Belevi Mausoleum

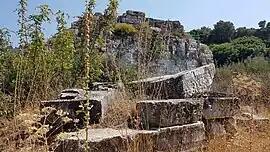
Belevi Mausoleum

The Belevi Mausoleum is the second largest mausoleum in Anatolia after the Mausoleum of Halicarnassus which it resembles and was possibly modeled after. The influence of this tomb seems to have been widespread throughout the Hellenistic world directly or indirectly in the construction of other royal tombs. It is unclear to whom the mausoleum should be attributed. Some posit that it was first erected as a royal tomb by Antigonos Monophthalmus or Lysimachus, two of the Diadochi or successors of Alexander the Great, who ruled western Asia Minor in the late fourth century BC. There is also disagreement regarding the dating of the monument, and views regarding its origin range from the 4th to the 1st centuries BC. Praschniker and Theuer, the authors of the original publication on the site, composed a table of previous attributions and dates and concluded that the construction of the mausoleum was originally for Lysimachus around 301 - 281 BC, but was interrupted when he died and was buried elsewhere, in the Greek colony of Thracian Chersonesos. The tomb was finally used in 246 BC by Laodice I who buried her husband Antiochus II there after he died mysteriously while visiting her, and various ornaments were added. Shortly after this the area came under Ptolomaic control and the complex was once again left incomplete. Some have dated the mausoleum to 333 BC, based on the assumption that it was the tomb of the admiral Memnon of Rhodes, who in that year died in a naval encounter before Lesbos. Others who may have owned the tomb were the brothers of Memnon: Mentor of Rhodes (died 333 BC) or Menandros (died shortly after 318 BC).